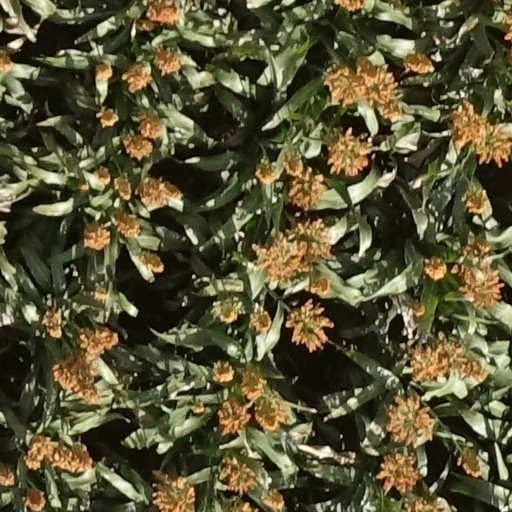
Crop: sorghum